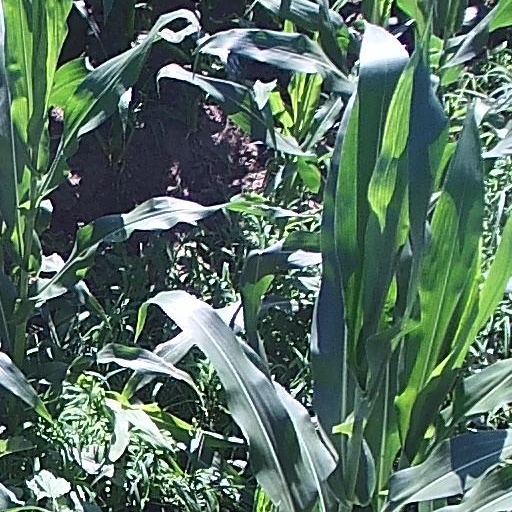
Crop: maize; corn